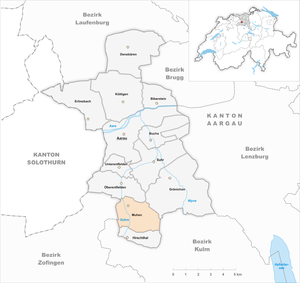
Muhen est une commune suisse du canton d'Argovie, située dans le district d'Aarau.